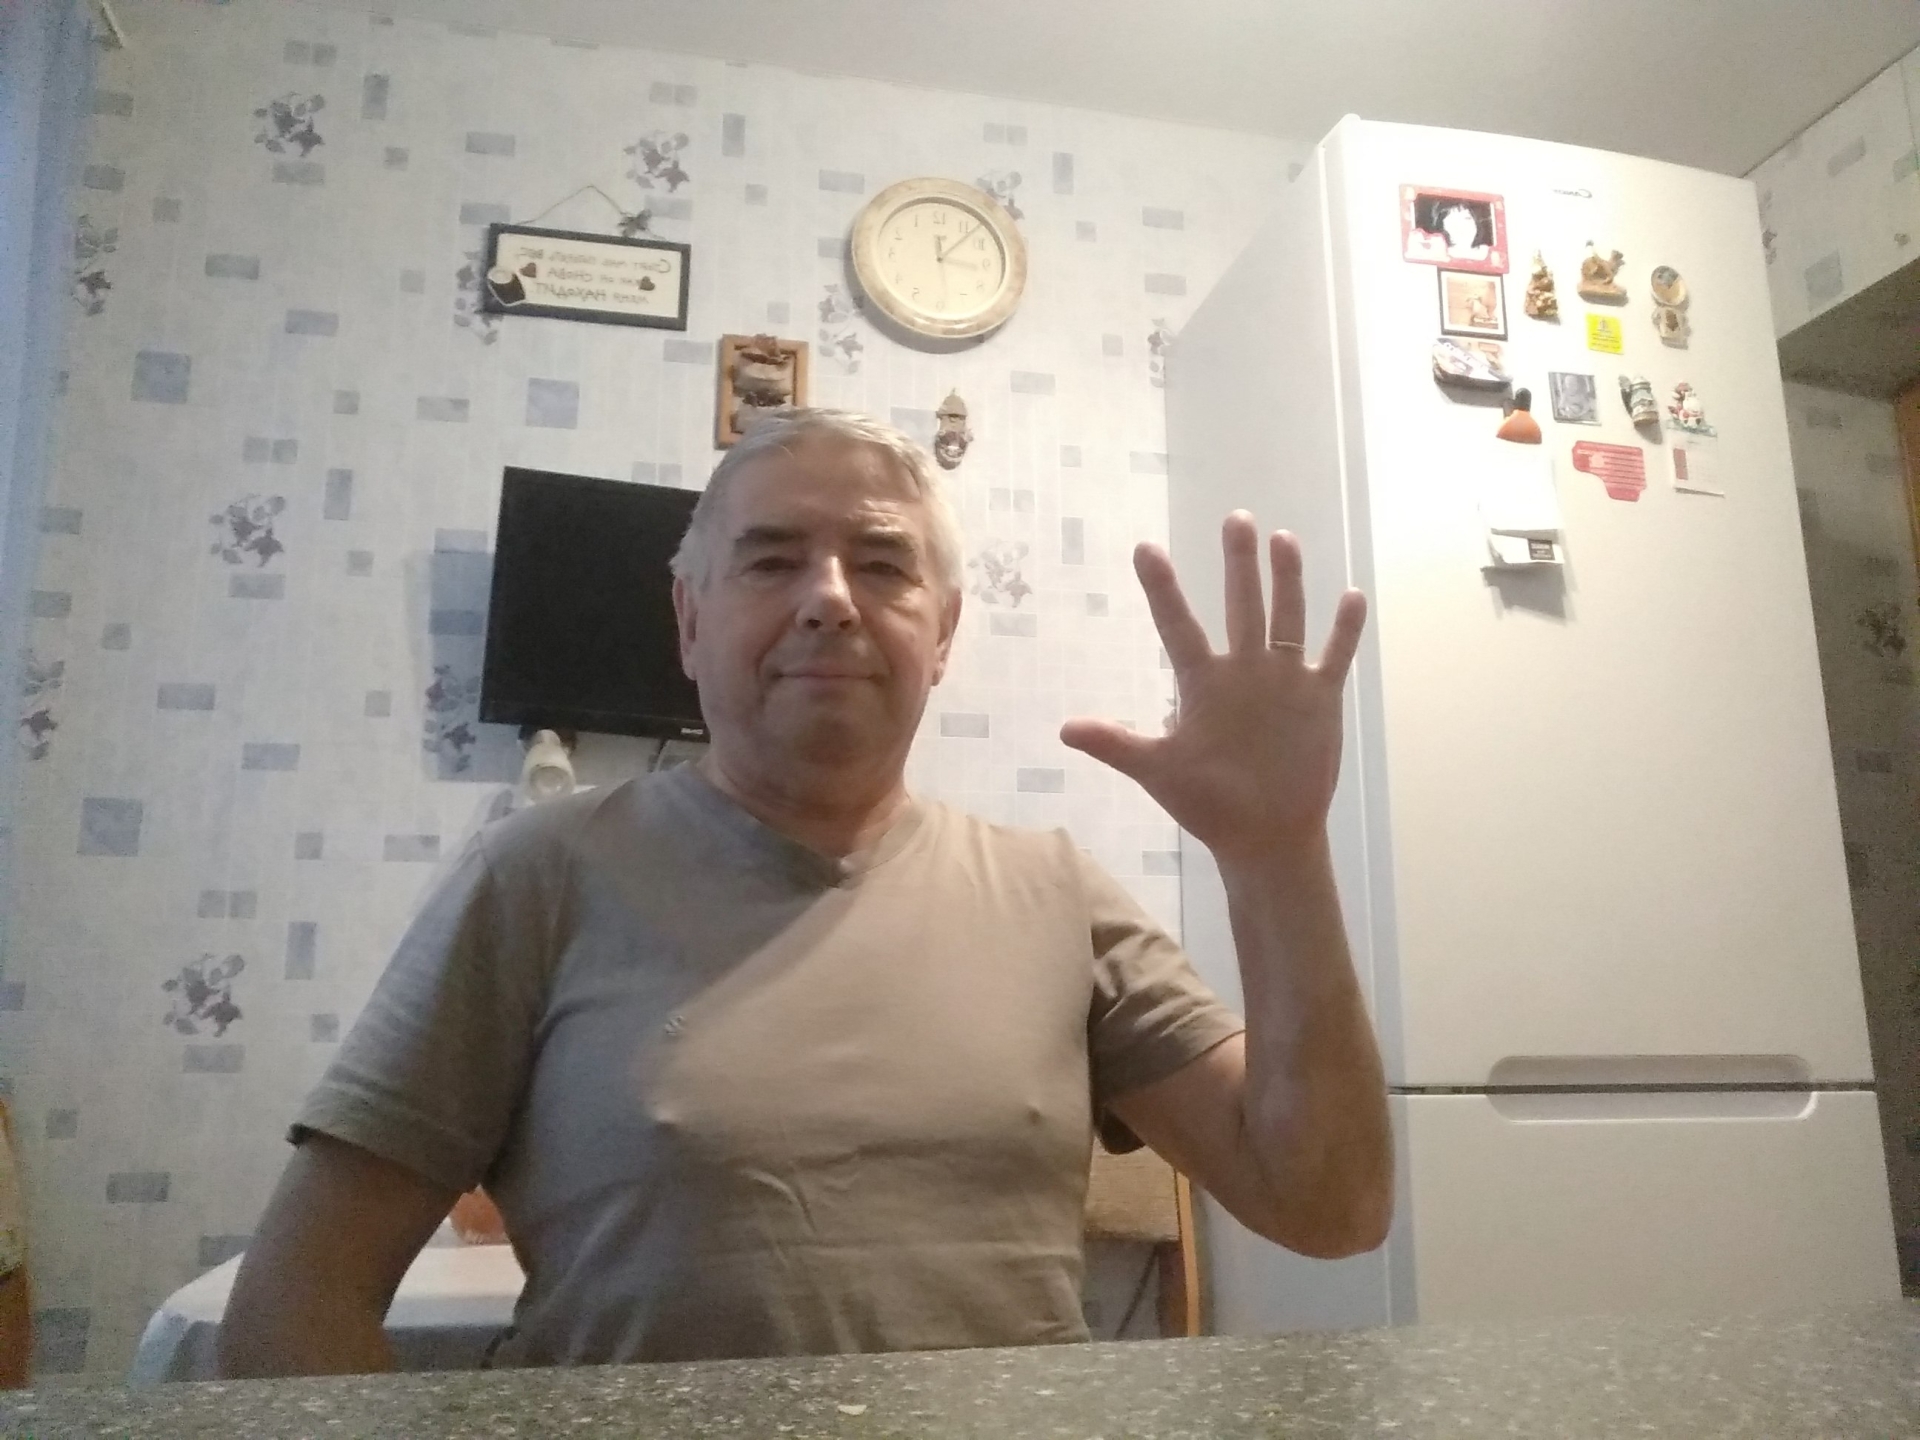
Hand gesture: palm